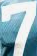
Number: 7